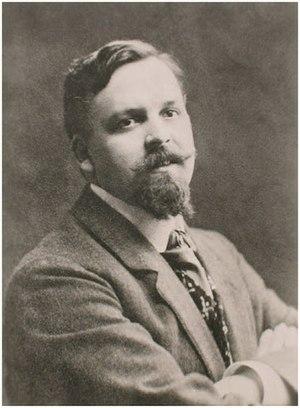
Émile Chénin dit Émile Moselly (1870-1918), écrivain français.
Émile Chénin, né à Paris le 12 août 1870, mort le 2 octobre 1918 en Bretagne, est plus connu sous le pseudonyme de « Moselly » qu'il prit lors de la publication de son premier livre en 1902.
Le prix Goncourt est un prix littéraire français récompensant des auteurs d'expression française, créé par le testament d'Edmond de Goncourt en 1892. La Société littéraire des Goncourt, dite Académie Goncourt, est officiellement fondée en 1902 et le premier prix Goncourt proclamé le 21 décembre 1903.